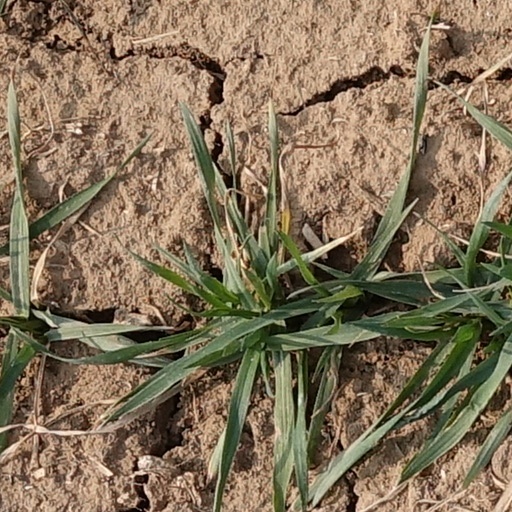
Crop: wheat